Jacobus Storck

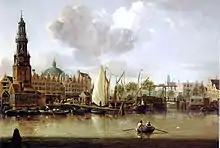
View of the Haringpakkerstoren (since demolished) and behind that the round dome of the Lutheran church on the Singel.

Jacobus Storck (8 September 1641 – c.1700) was a Dutch Golden Age marine painter.